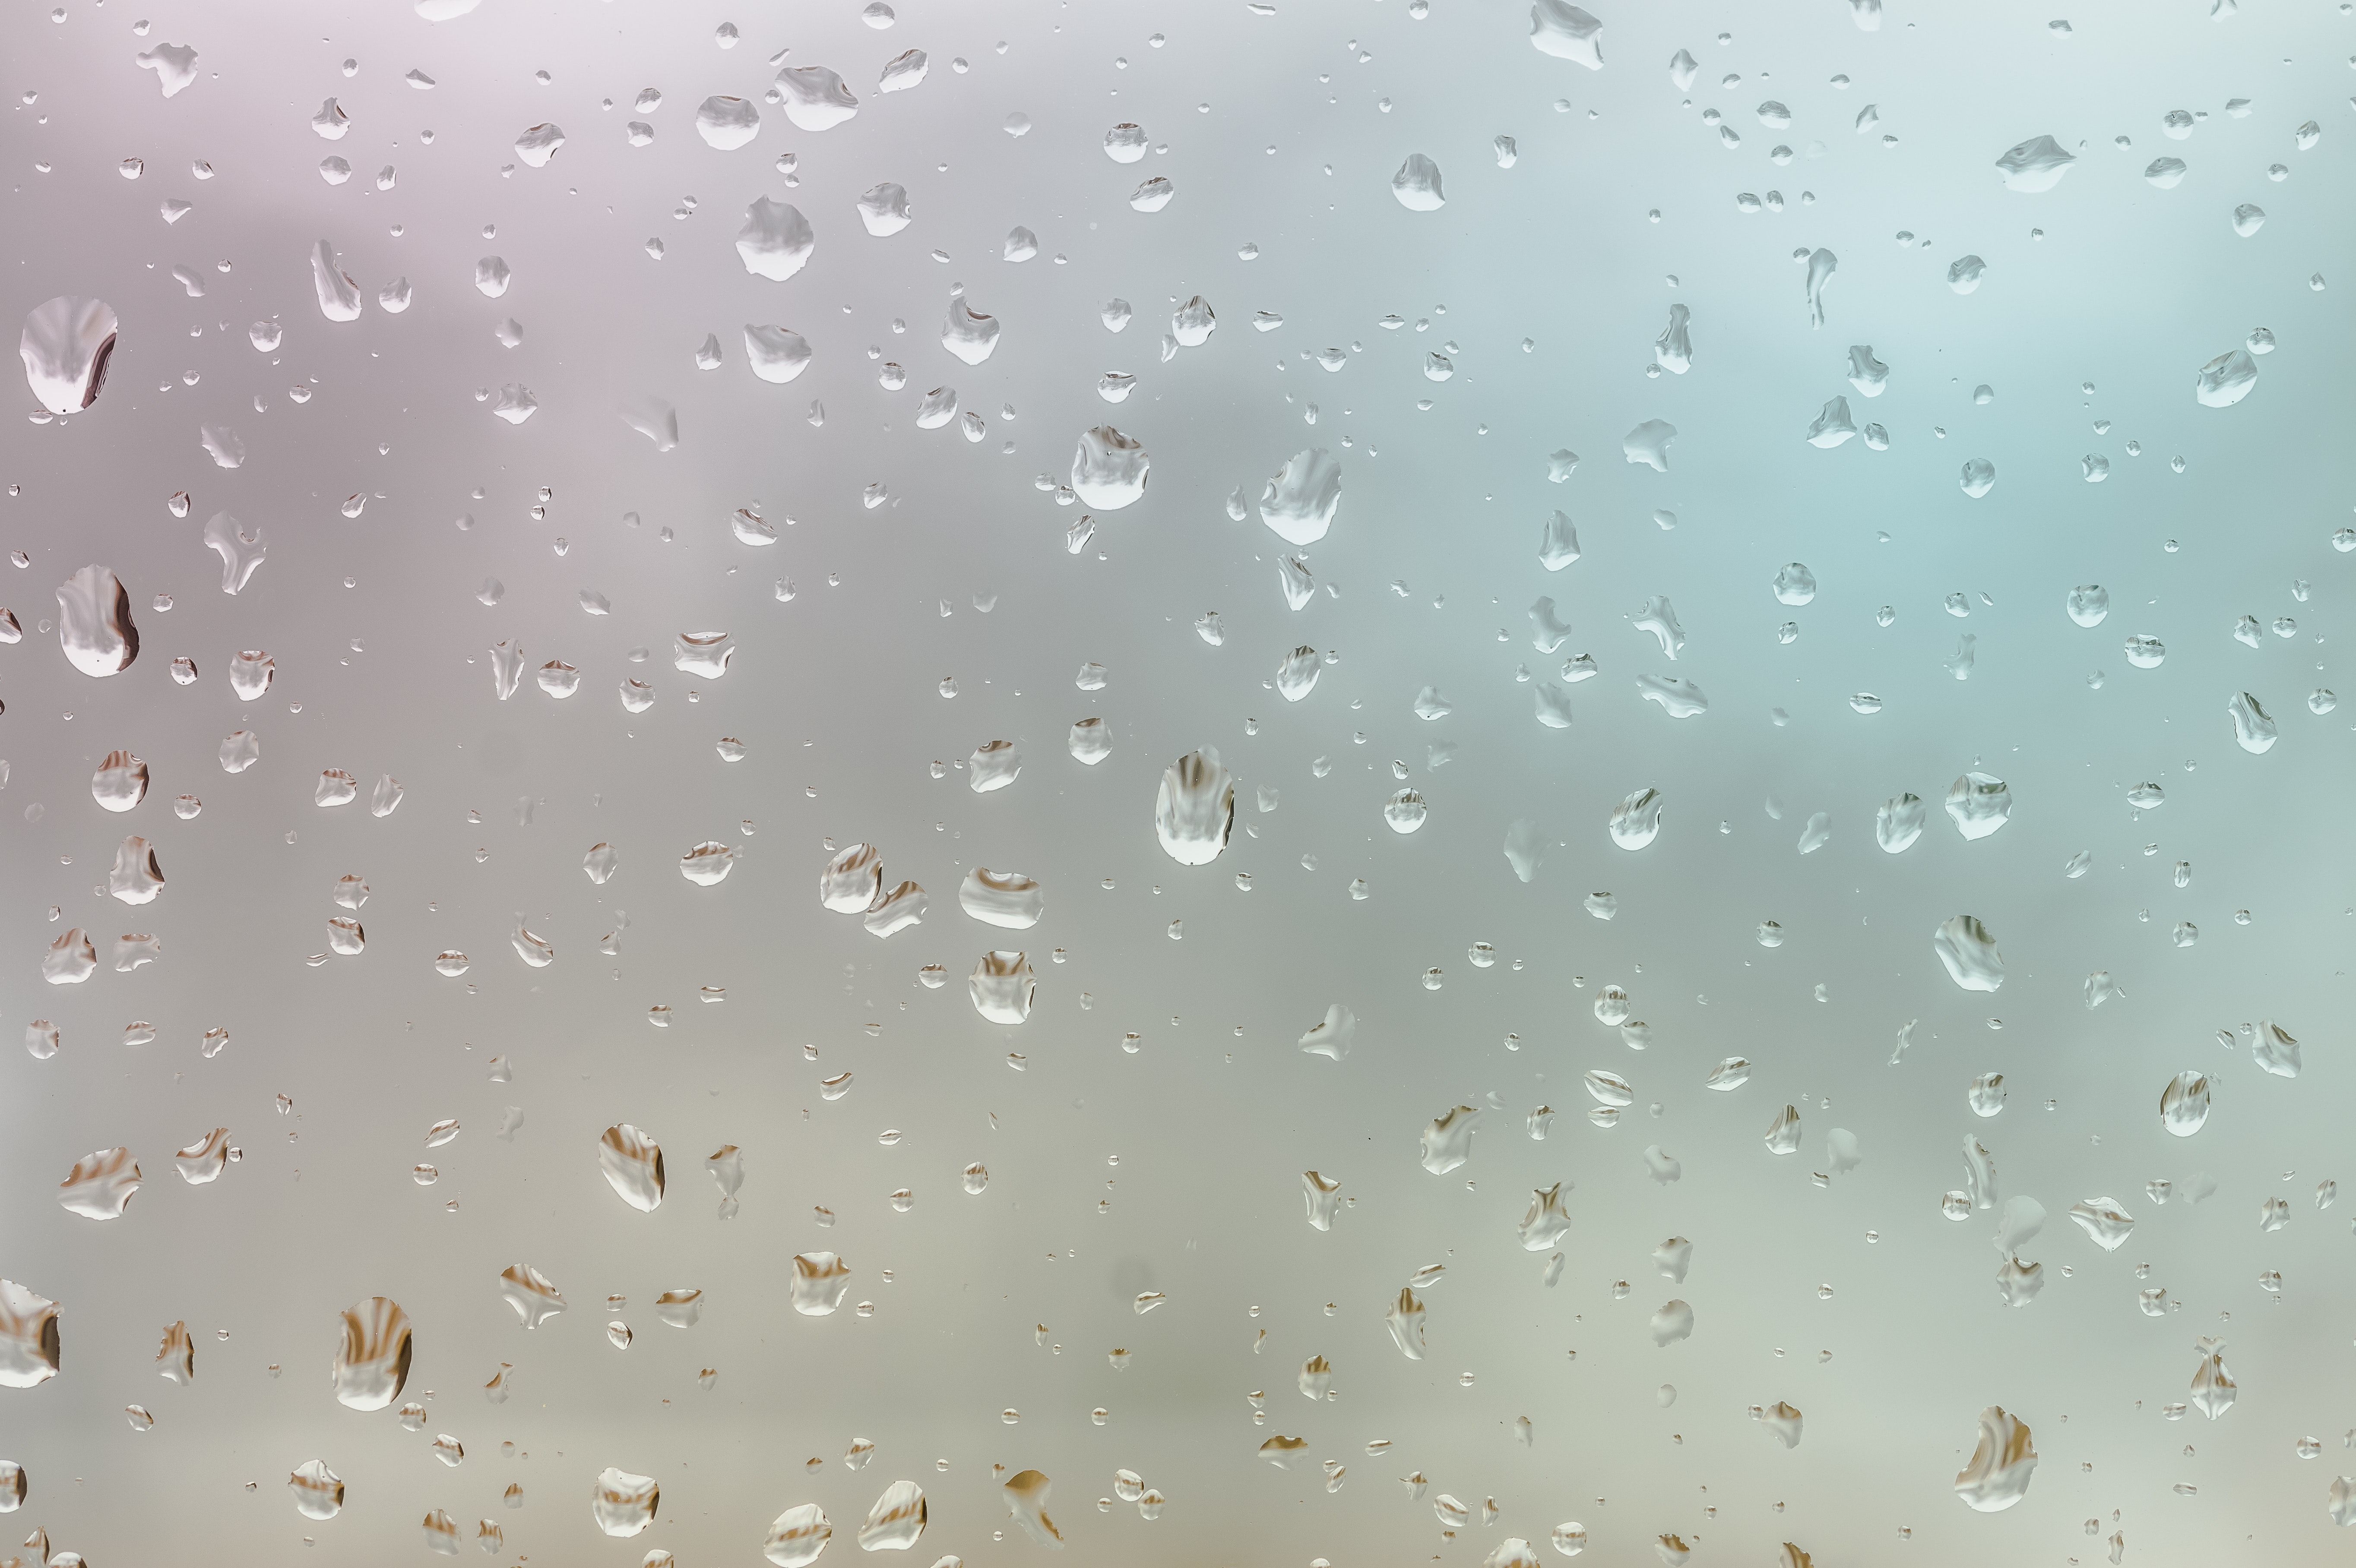
water, drop, rain, sky, drizzle, precipitation, moisture